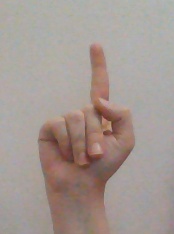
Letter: bb